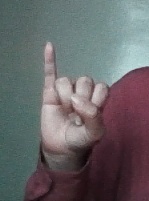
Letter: meem